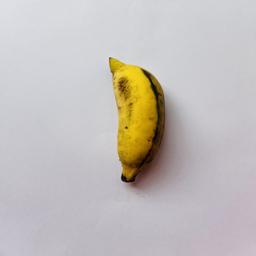
Ripeness: Ripe